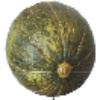
Label: Melon Piel de Sapo 1